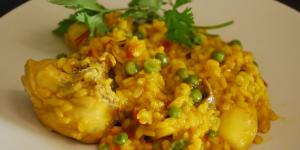
paella mixta con conejo